Garden Grove, Iowa

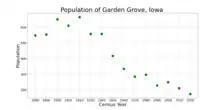
The population of Garden Grove, Iowa from US census data

As of the census of 2020, there were 174 people, 80 households, and 46 families residing in the city. The population density was 257.4 inhabitants per square mile (99.4/km). There were 91 housing units at an average density of 134.6 per square mile (52.0/km). The racial makeup of the city was 97.7% White, 0.6% Black or African American, 0.0% Native American, 0.0% Asian, 0.0% Pacific Islander, 0.6% from other races and 1.1% from two or more races. Hispanic or Latino persons of any race comprised 0.6% of the population.